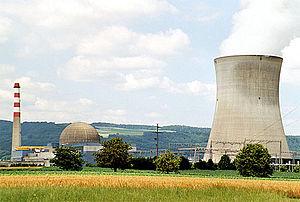
Centrale nucléaire de Leibstadt Italiano: Centrale nucleare di Leibstadt
La centrale nucléaire de Leibstadt est située dans le canton d'Argovie en Suisse, à quelques pas en aval de la confluence de l'Aar et du Rhin.
Une centrale nucléaire est un site industriel destiné à la production d'électricité et dont la chaudière est constituée d'un ou plusieurs réacteurs nucléaires ayant pour source d'énergie un combustible nucléaire. La puissance électrique d'une centrale varie de quelques mégawatts à plusieurs milliers de mégawatts en fonction du nombre et du type de réacteur en service sur le site.
Le secteur de l'énergie en Suisse est, de par sa structure et son importance, typique d'un pays développé. Hormis l'énergie hydroélectrique et le bois énergie, le pays dispose de peu de ressources énergétiques indigènes : produits pétroliers, gaz naturel et combustible nucléaire sont importés, de sorte qu'en 2018 seulement 25 % de la consommation d'énergie primaire ont été couverts par des ressources locales.